Yawatahama

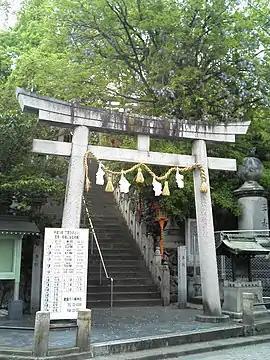
The entrance to Yawatahama's Hachiman Shrine

The area of Yawatahama was part of ancient Iyo Province, and its name appears in early Nara period documents. According to legend, the name "Yawatahama" (八幡浜) comes from long ago when debris from a festival at the Usa Hachiman shrine (八幡) in Usa, Ōita, floated up on the beach (浜) in what is now Yawatahama.